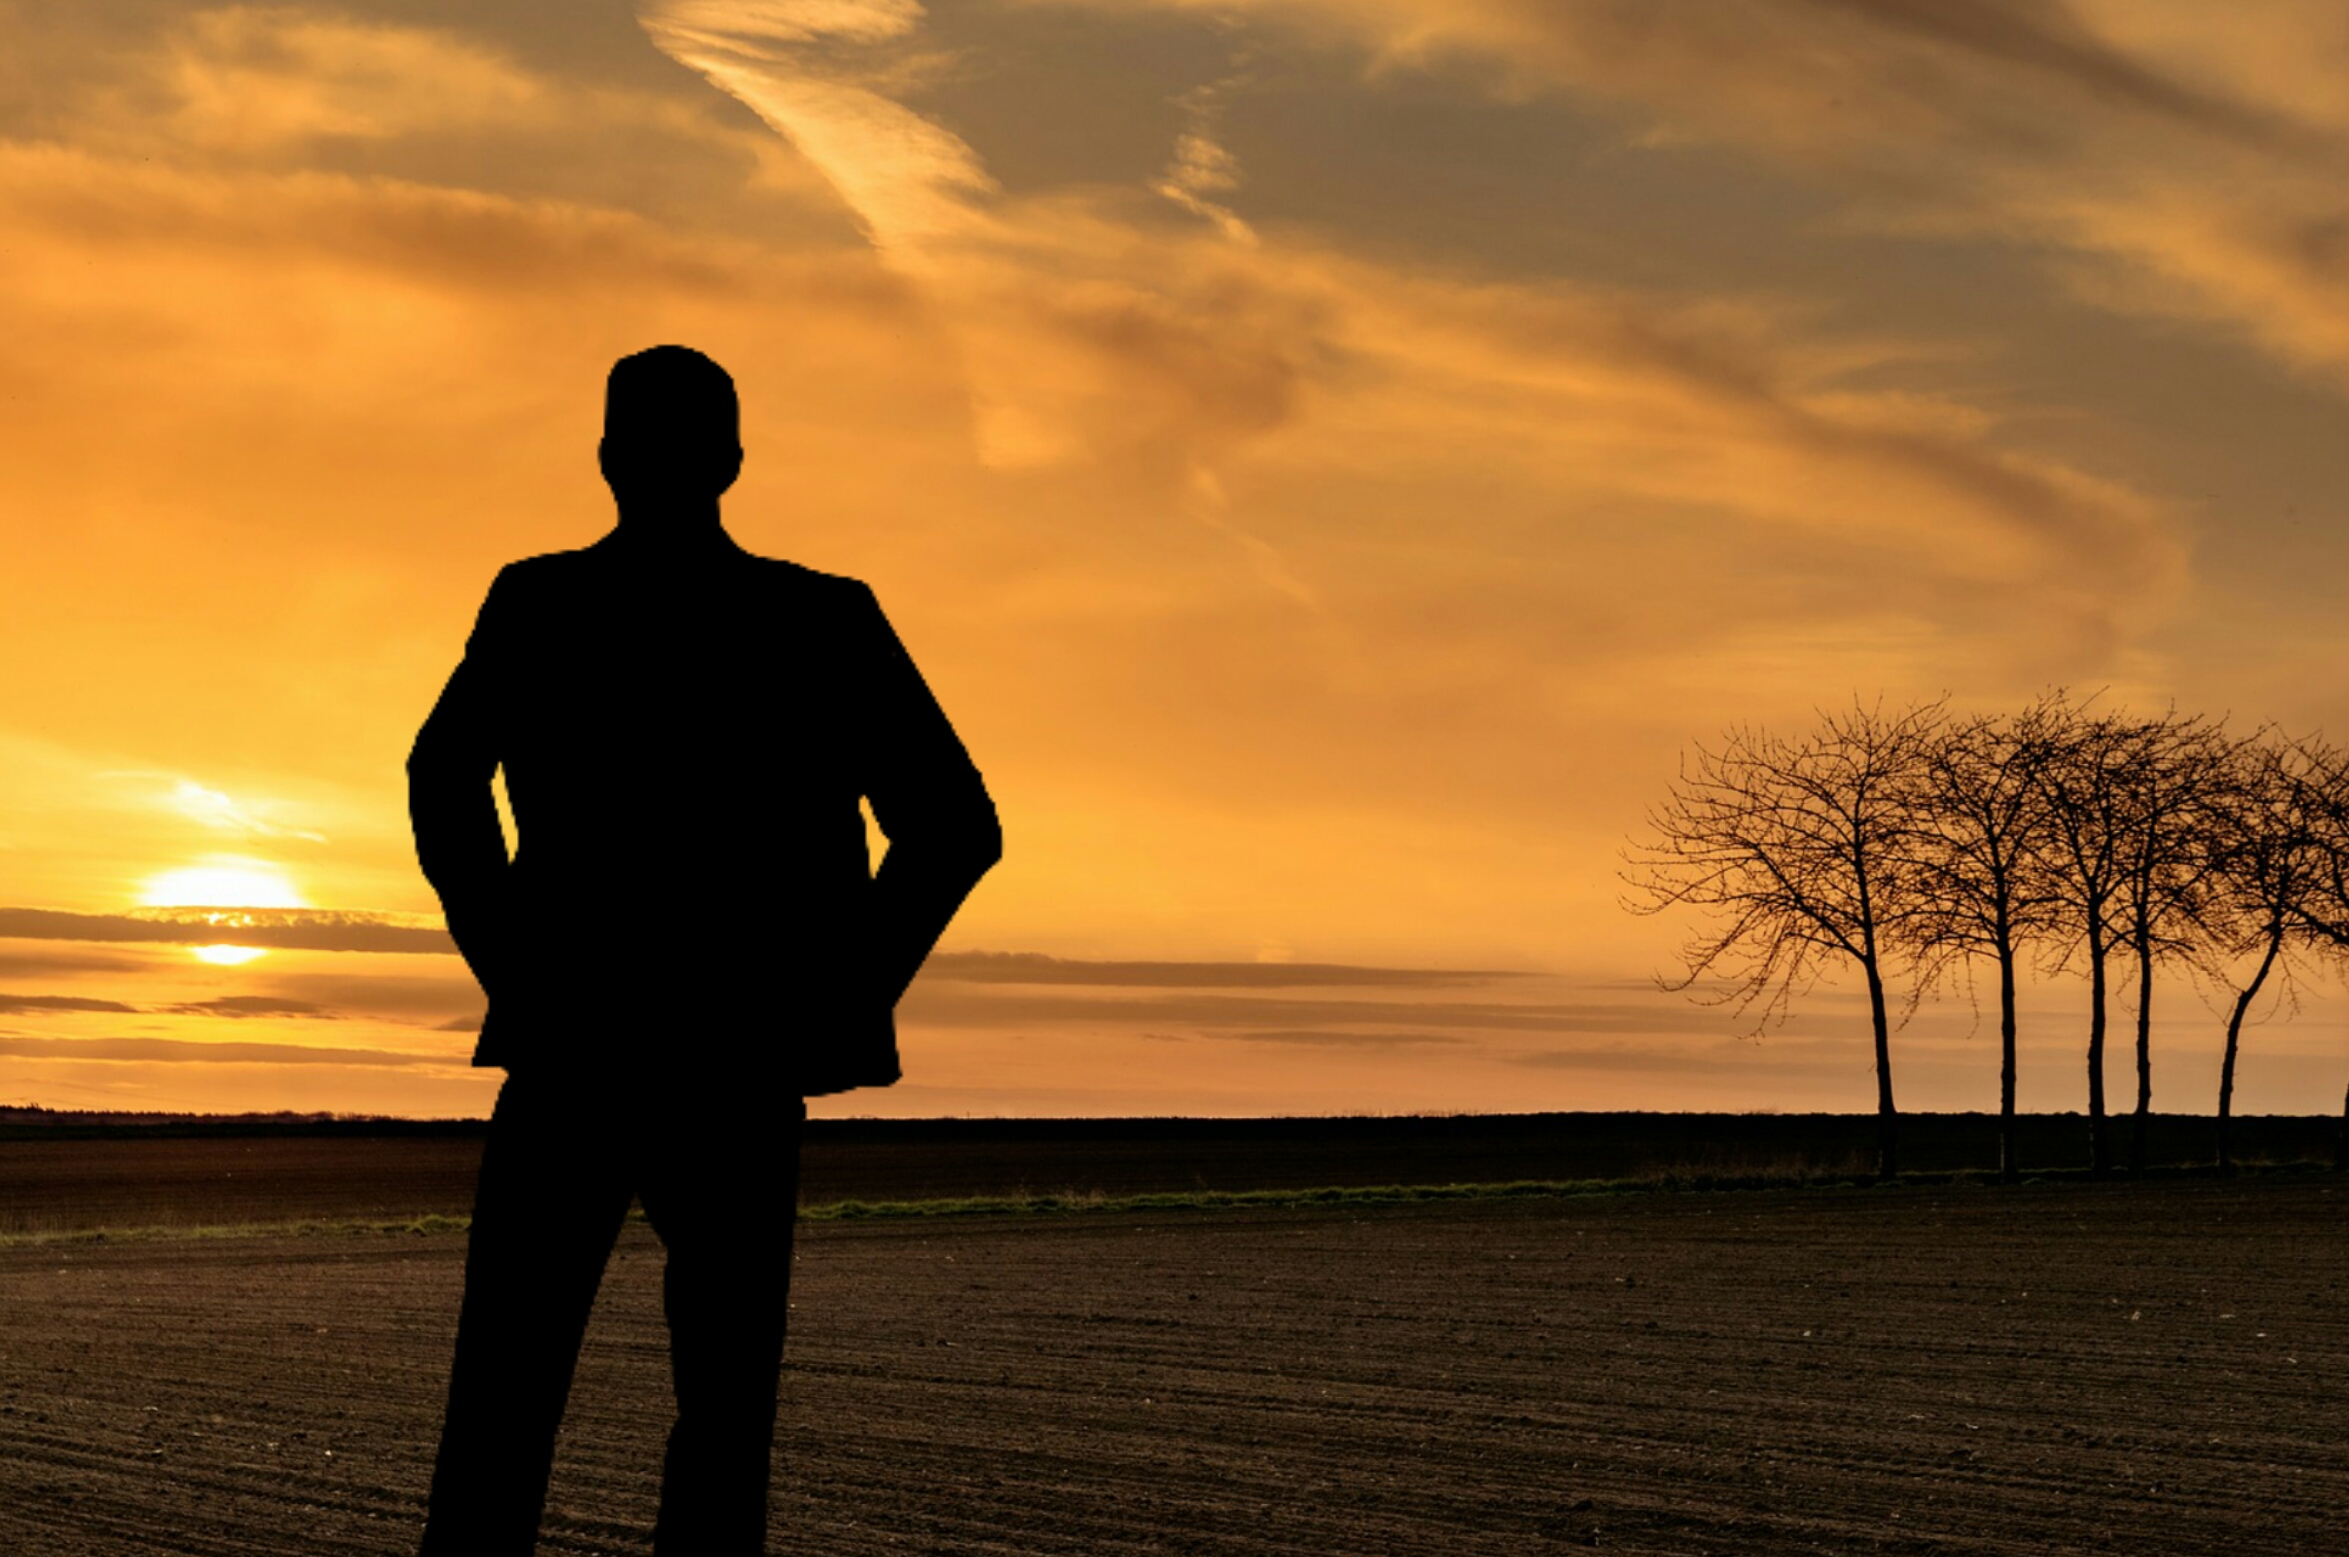
man, relaxing, panoramic, looking, sunset, dawn, sun, nature, dusk, evening, sky, landscape, silhouette, free photos, royalty free, sunrise, horizon, standing, water, cloud, morning, sea, sunlight, calm, tree, computer wallpaper, stock photography